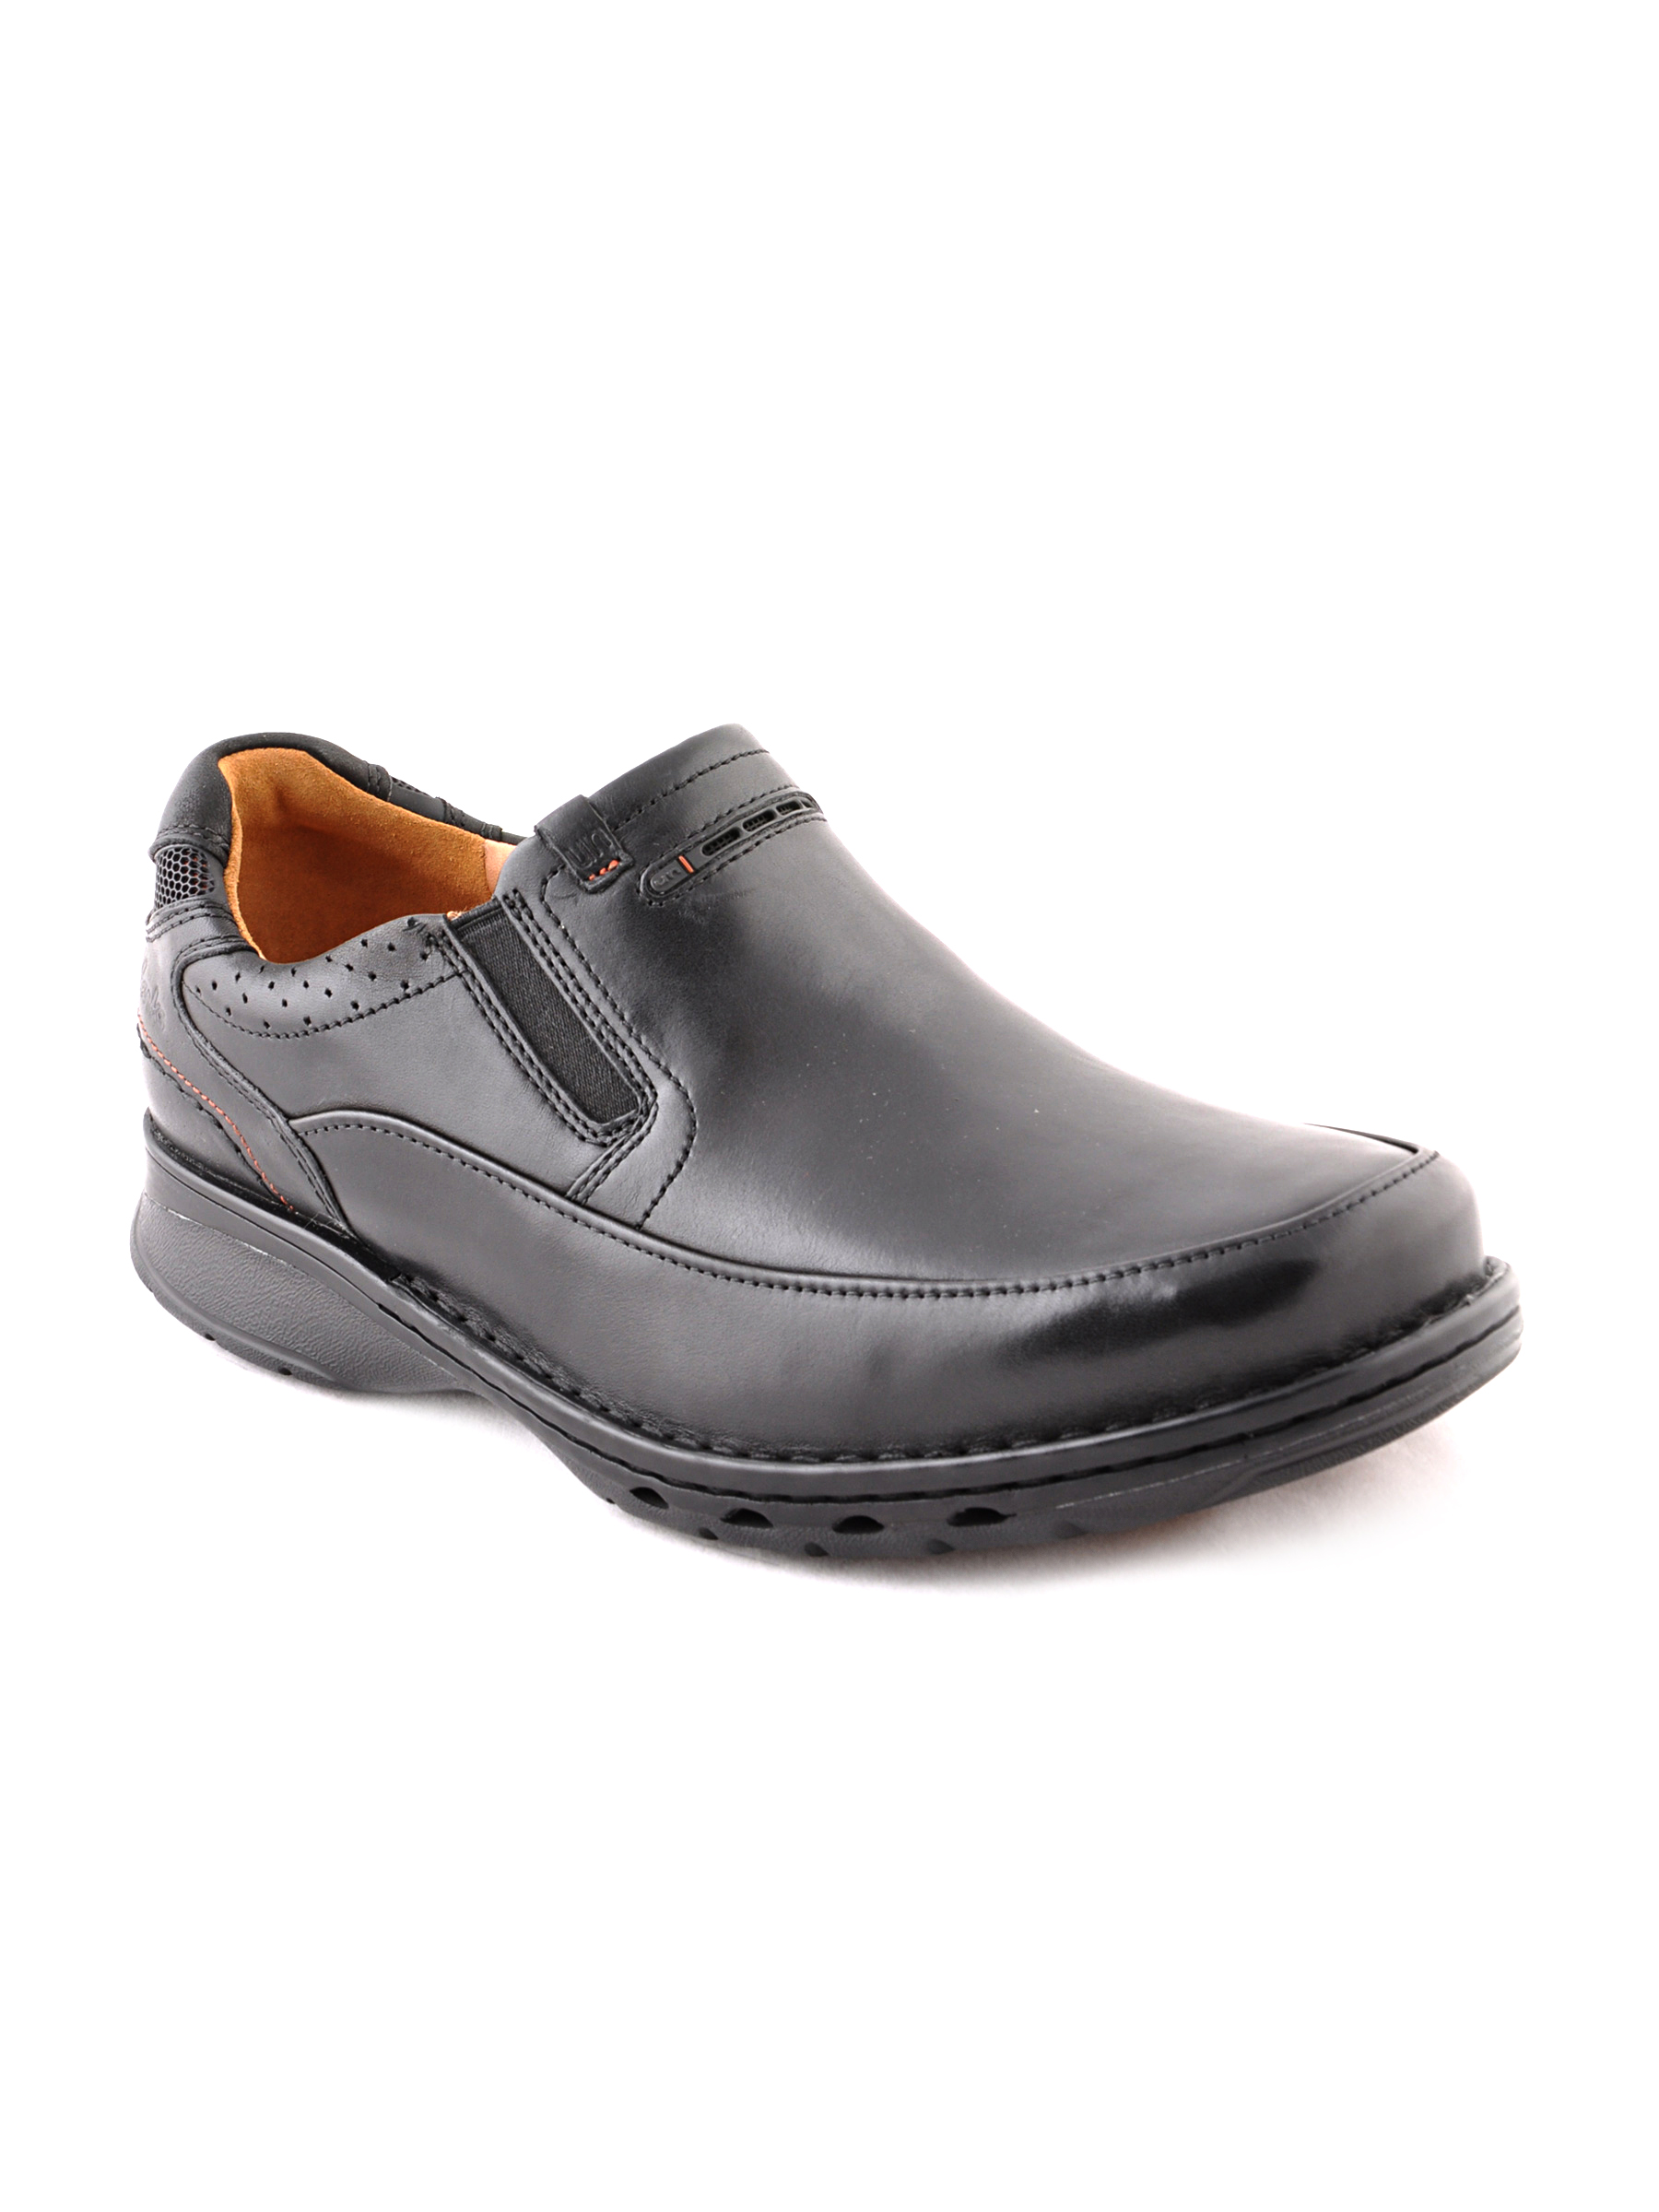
Clarks Men Leather Black Formal Shoes
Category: Footwear / Shoes / Formal Shoes
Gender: Men
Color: Black
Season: Fall 2012
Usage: Formal